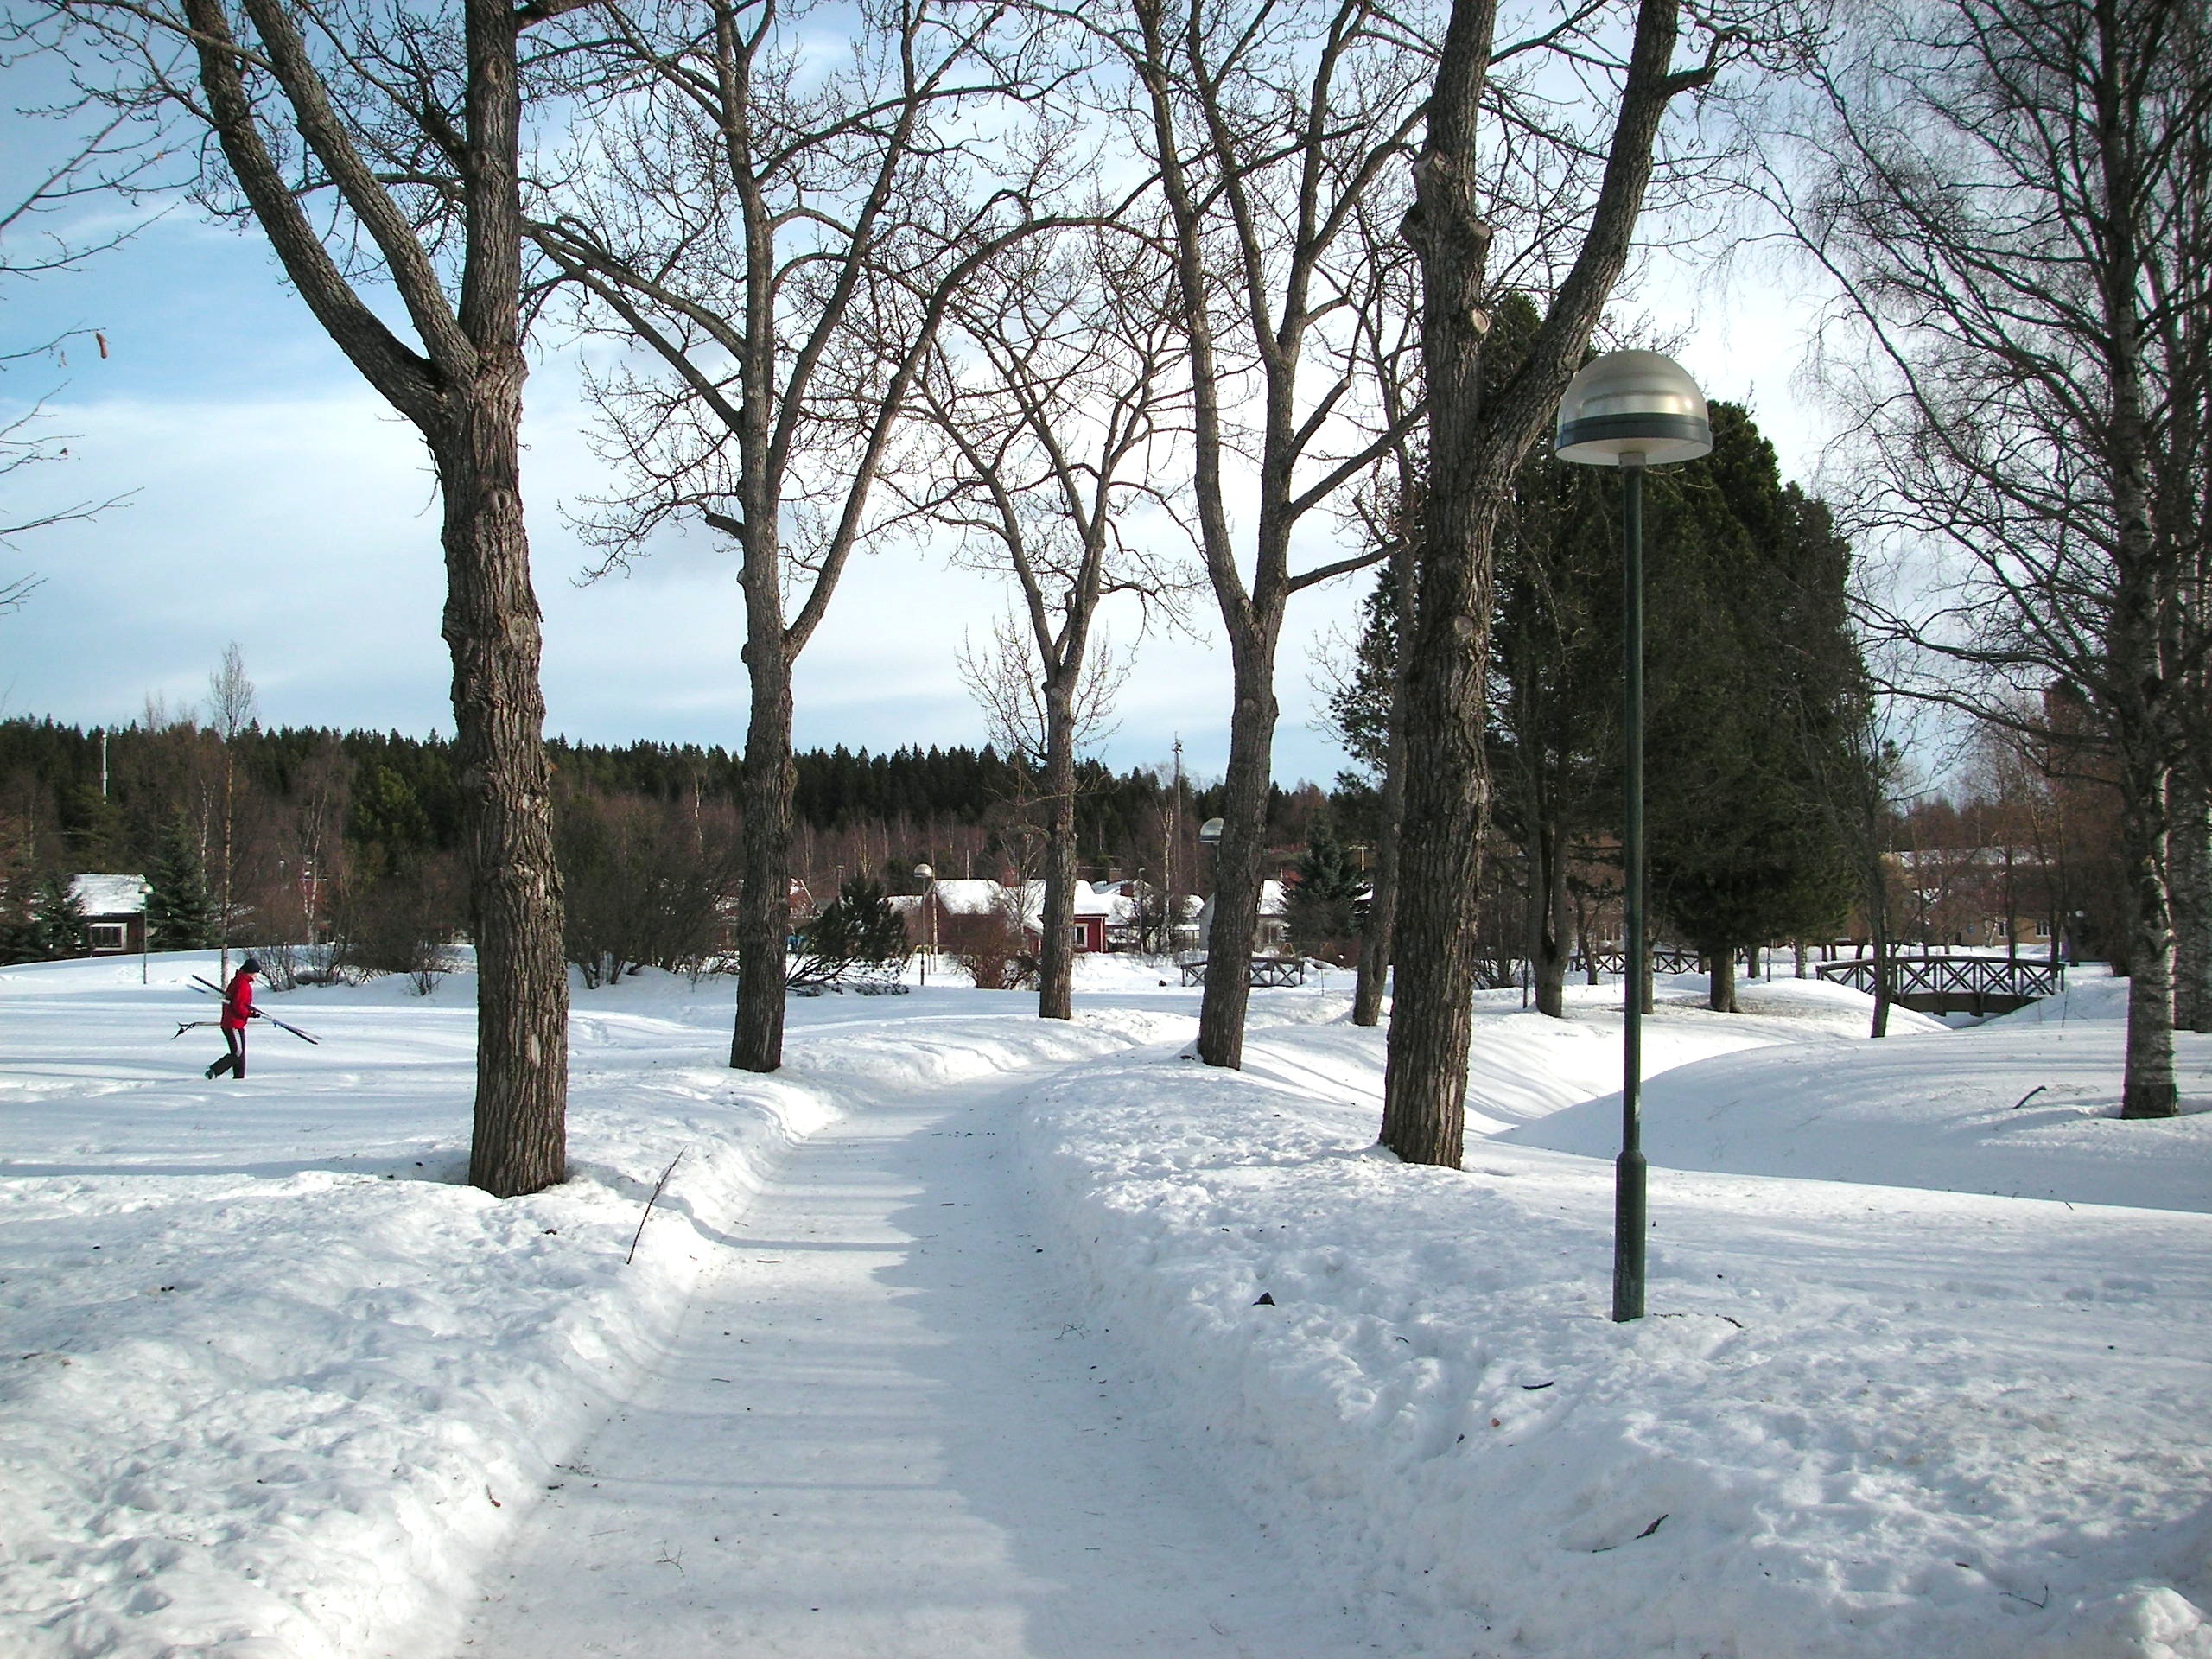
man, landscape, tree, nature, forest, path, snow, cold, winter, sky, countryside, sidewalk, country, ice, peaceful, weather, lane, season, trees, outside, clouds, sweden, beautiful, blizzard, freezing, winter storm